Abra del Acay

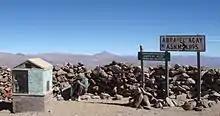
Abra del Acay, La Poma Department, Salta Province, Argentina. The peak in the distance is the Cerro Tuzgle.

The Abra del Acay in La Poma Department, Salta Province, Argentina is the highest point on Argentina's National Route 40. Located at , its altitude is , even though an old sign informs visitors it stands at .